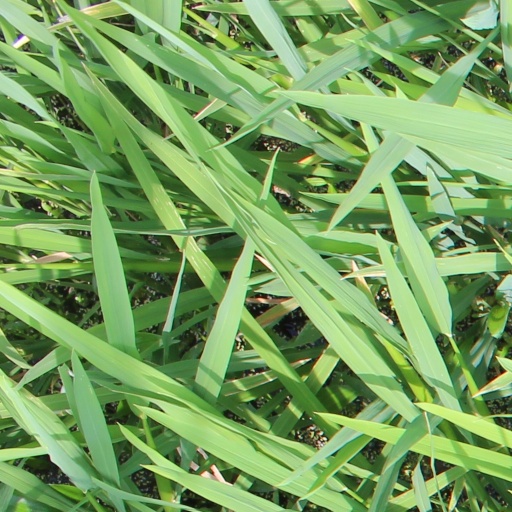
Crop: rice